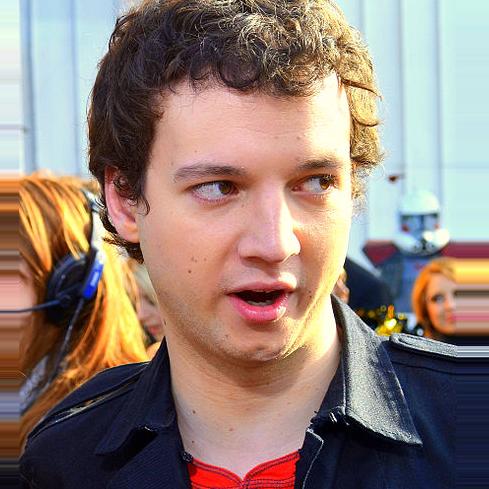
Age: 22